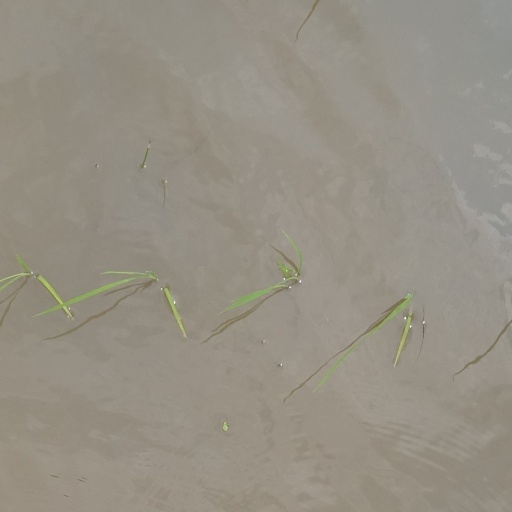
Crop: rice